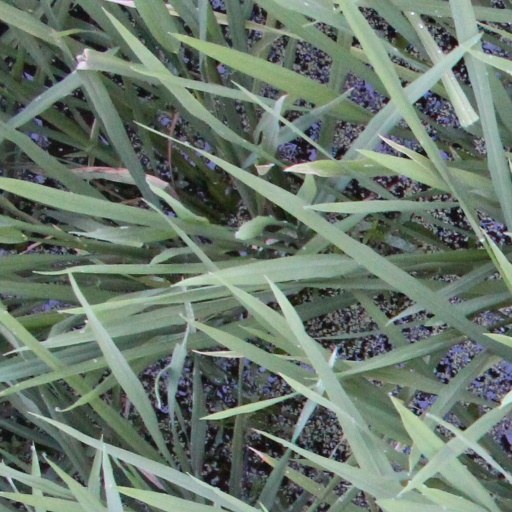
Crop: rice